Bisola Aiyeola

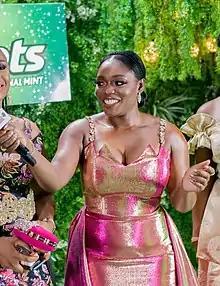
Bisola at AMVCA 2020

Bisola Aiyeola (born 21 January 1986) is a Nigerian actress, compere, singer, songwriter,TV/Radio presenter, mimic and Founder of Brown Girls Magic.